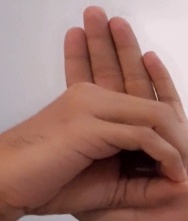
ASL sign: 0